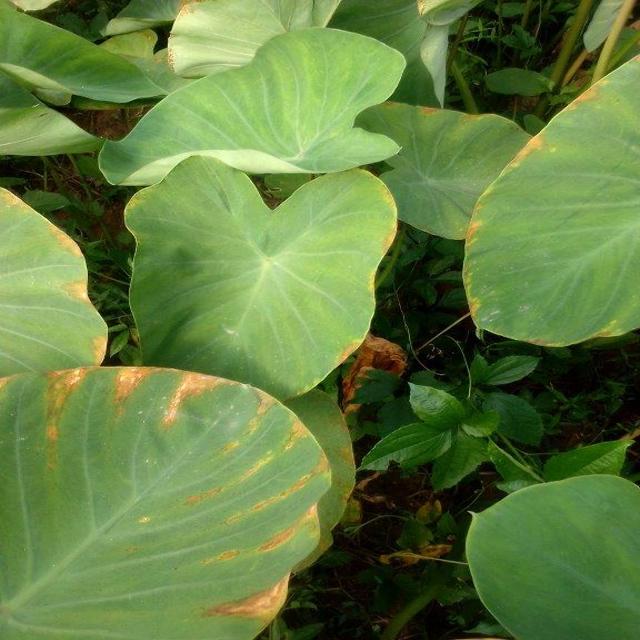
Label: Early_Blight